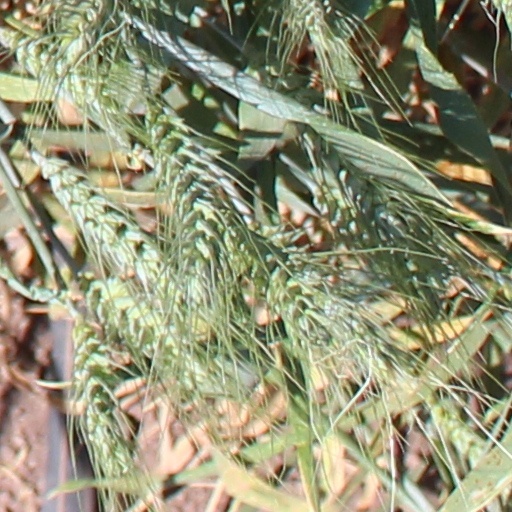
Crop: wheat